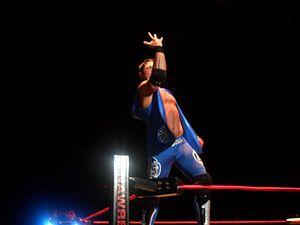
War of the Worlds (2014) est un pay-per-view de catch produit par la Ring of Honor et par la New Japan Pro Wrestling, qui est disponible uniquement en ligne et par Ustream. Le PPV s'est déroulé le 17 mai 2014 au Hammerstein Ballroom à Manhattan, dans l'état de New York. Ce sera la 1ʳᵉ édition de War of the Worlds de l'histoire de la ROH. C'est également le second pay-per-view qui s'effectue en collaboration entre la ROH et la NJPW, après Global Wars (2014).